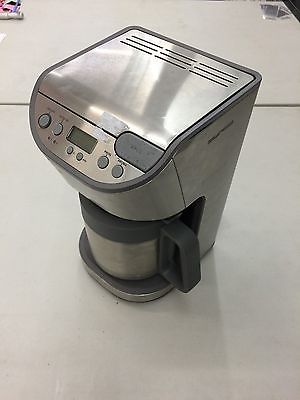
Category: coffee maker